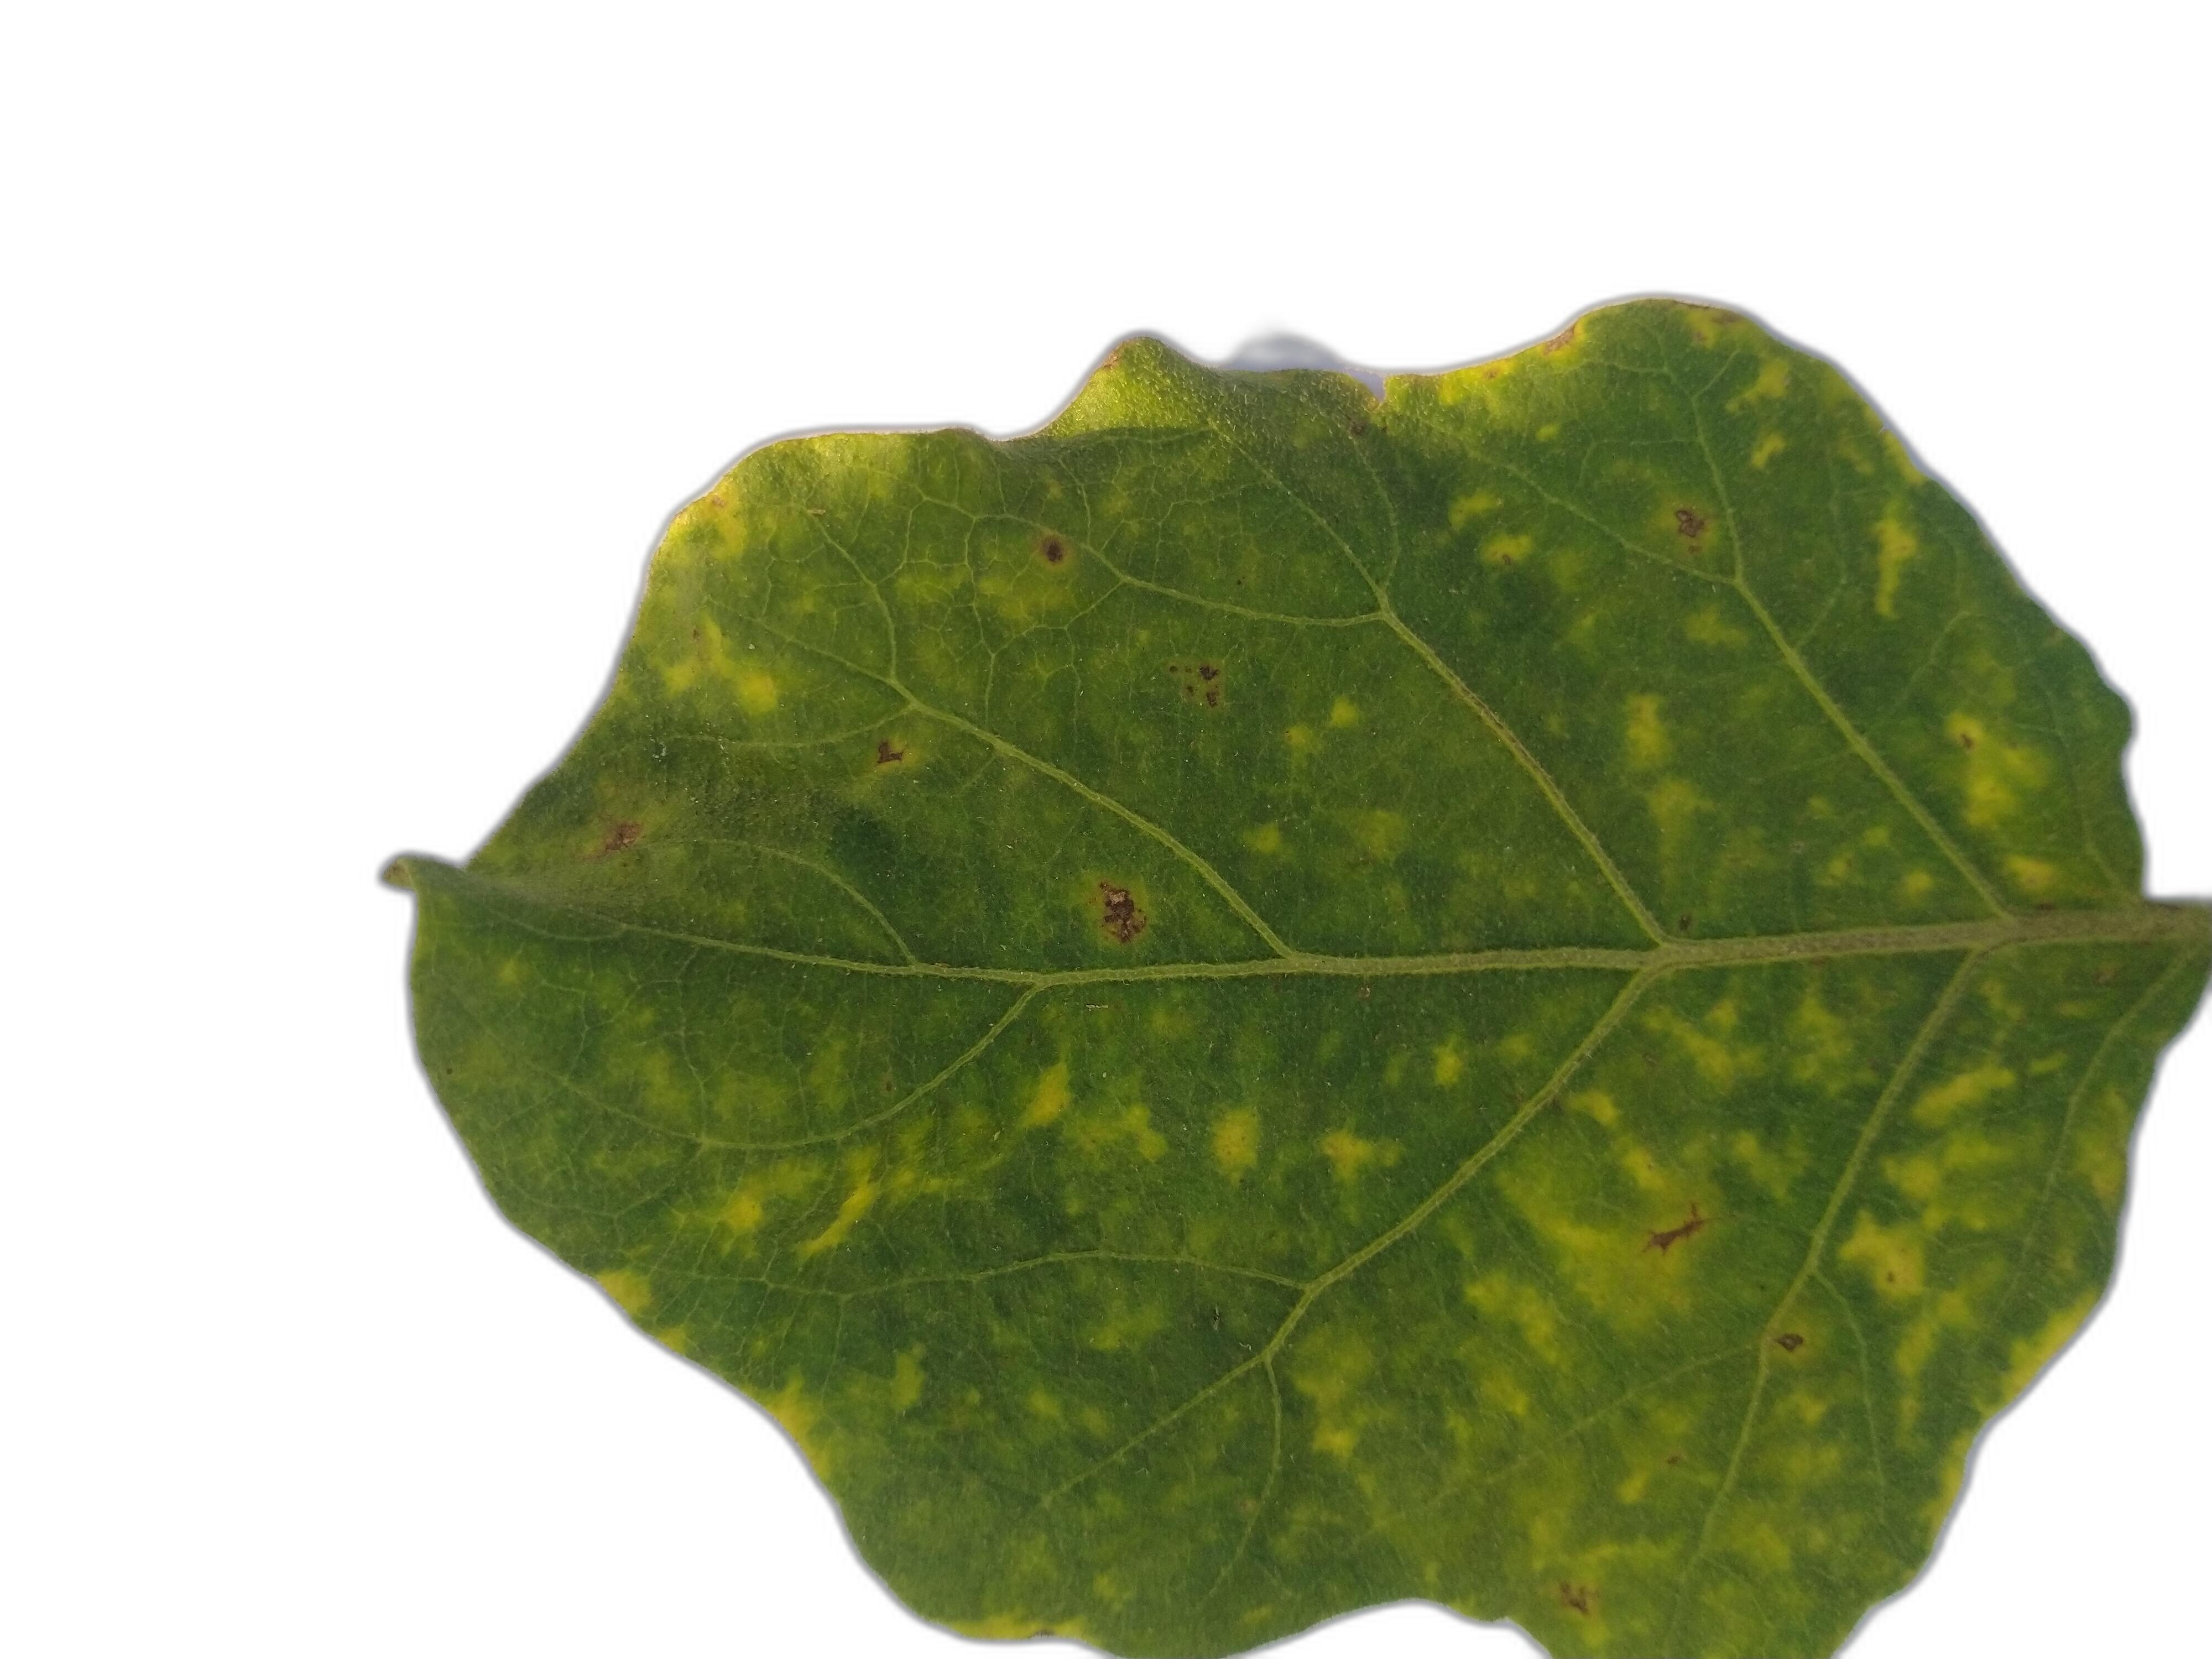
Label: Mosaic Virus Disease